Husayn ibn Ali

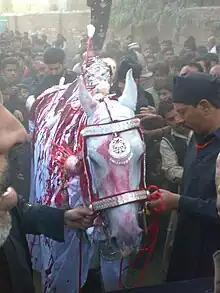
A "Zuljenah" in a Muaharram procession

After the morning prayer on 10 October, both parties took up battle positions. Husayn appointed Zuhayr ibn Qayn to command the right flank of his army, Habib ibn Muzahir to command the left flank, and his half-brother Abbas as the standard bearer. Husayn's companions, according to most accounts, numbered thirty-two horsemen and forty infantrymen. Ibn Sa'd's army totaled 4,000. The ditch containing wood were set alight. Husayn then delivered a speech to his opponents reminding them of his status as Muhammad's grandson and reproaching them for inviting and then abandoning him. He asked to be allowed to leave. He was told that first he had to submit to Yazid's authority, which he refused to do. Husayn's speech moved Hurr to defect to his side.